Daniel arap Moi

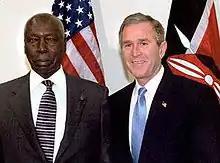
President Moi with U.S. President George W. Bush in New York in 2001

In 1999, the findings of NGOs like Amnesty International and a special investigation by the United Nations were published, and they indicated that human rights abuses were prevalent in Kenya under the Moi regime.